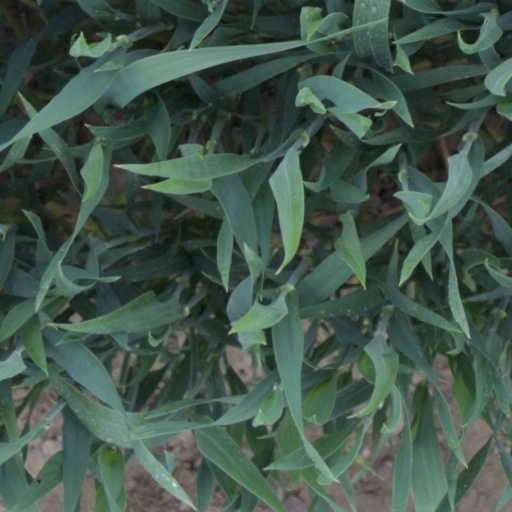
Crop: wheat